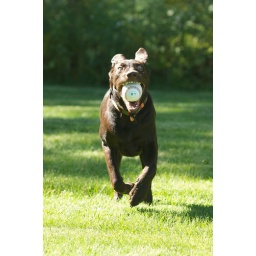
He really is a big Teddy bear despite that look on his face. Playing ball in the backyard.